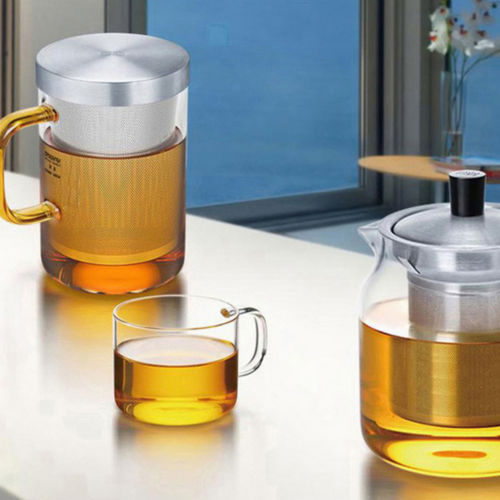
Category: mug